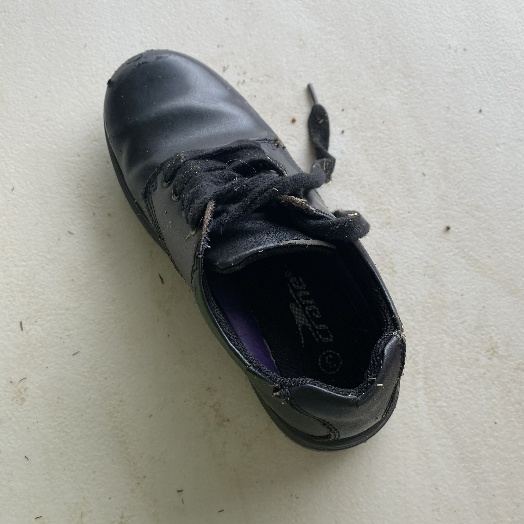
Label: Textile Trash